University of Agricultural Sciences, Bengaluru

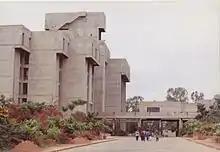

In 1948 a University Education Commission had been started under S. Radhakrishnan with members that included Zakir Hussain and the American educationist J.J. Tigert, and Arthur Ernest Morgan. They examined the Land-Grant colleges of the United States as a potential model for rural and agricultural education. This recommendation was taken up in 1961 with the formation of an Indo-American team to develop the universities and their curriculum. This resulted in a first Joint Indo-American team in 1954 that studied American universities leading to US-AID supported collaboration between American and Indian universities. A second team was established in 1959 that made recommendations to make agricultural universities autonomous and to have veterinary, home science, and agricultural education on a single campus with integrated teaching, extension and research. This was followed by a committee headed by Ralph W. Cummings of the Rockefeller Foundation, along with Ephraim Hixon of the USAID, L. Sahai (Animal Husbandry Commissioner) and K.C. Naik as convener. The then Mysore State Government through its Act No. 22 passed in 1963 provided for the creation of the University of Agricultural Sciences. The university came into existence on 21 August 1964 and was meant to serve the agricultural education needs of the state of Karnataka with a campus that included the old experimental stations at Hebbal established by Lehmann and Coleman with an additional campus at GKVK added in 1969. K.C. Naik served as the first Vice Chancellor. The UAS was inaugurated on 21 August 1964 by Vice President of India Zakir Husain in the presence of Chester Bowles, United States Ambassador to India and S. Nijalingappa, Chief Minister of Karnataka. On 12 July 1969, Prime Minister Indira Gandhi inaugurated GKVK campus with its buildings designed by the architect Achyut Kanvinde who was influenced by Walter Gropius. The Ford Foundation made a grant of $331000 in 1966 to develop graduate research in entomology at the university.